Jiaozhi

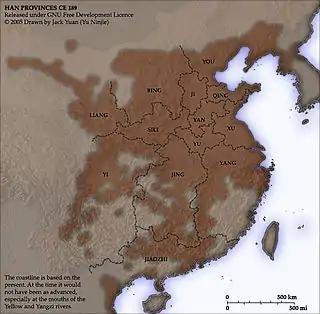
Chinese provinces in the late Eastern Han dynasty period, 189 CE

The Han dynasty received the submission of the Nanyue commanders in Jiaozhi and Jiuzhen, confirming them in their posts and ushering in the "First Era of Northern Domination" in Vietnamese history. These commanderies were headed by grand administrators ("taishou") who were later overseen by the inspectors ("cishi") of Jiaozhou or (""), the first of whom was Shi Dai.